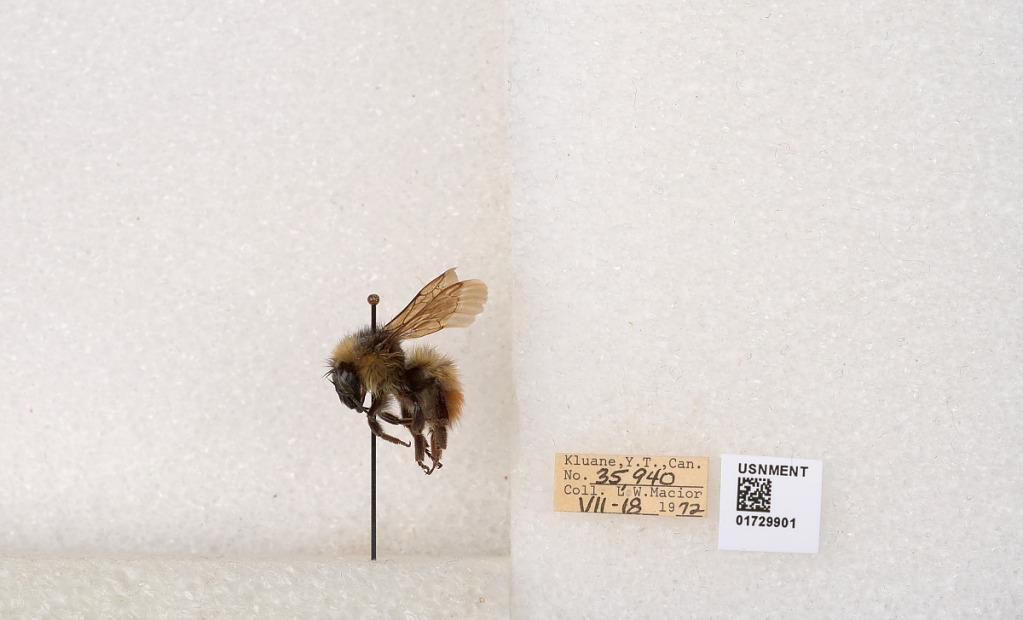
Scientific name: Bombus flavifrons Cresson
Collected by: L. Macior
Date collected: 1972-7-18
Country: Canada
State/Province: Yukon Territory
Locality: Kluane National Park and Reserve
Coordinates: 60.7493, -139.504